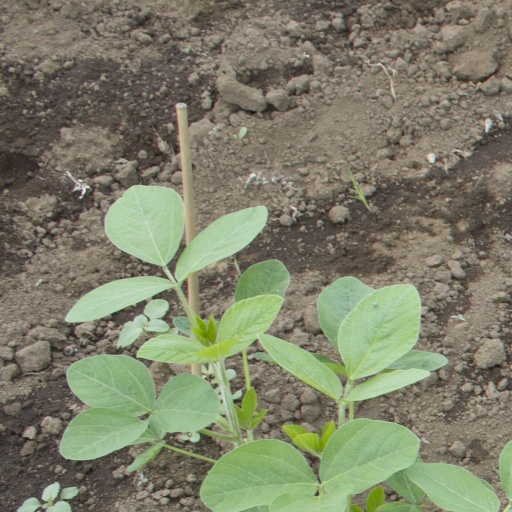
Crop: soybean